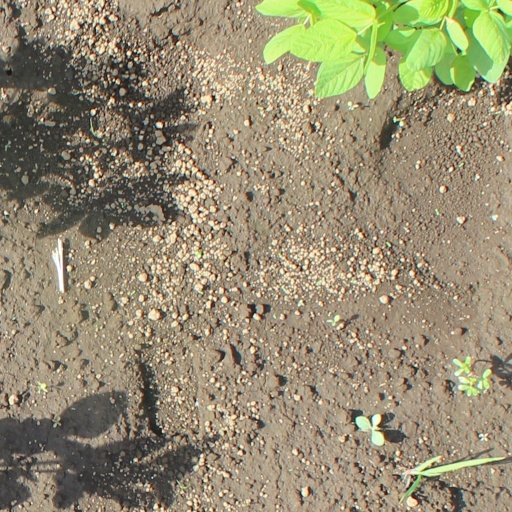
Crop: soybean